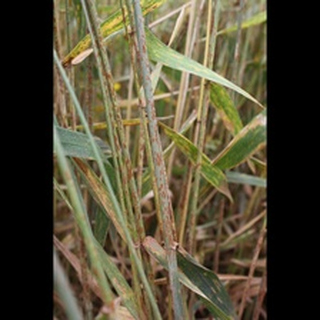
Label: wheat_black_rust